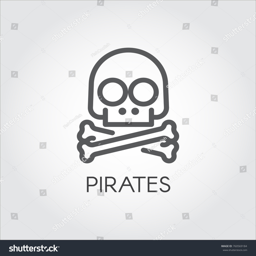
skull with crossbones line icon .